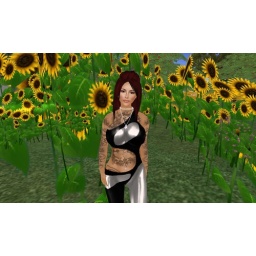
me at the shoe fair in black eyed susans or sunflowers o.o_001